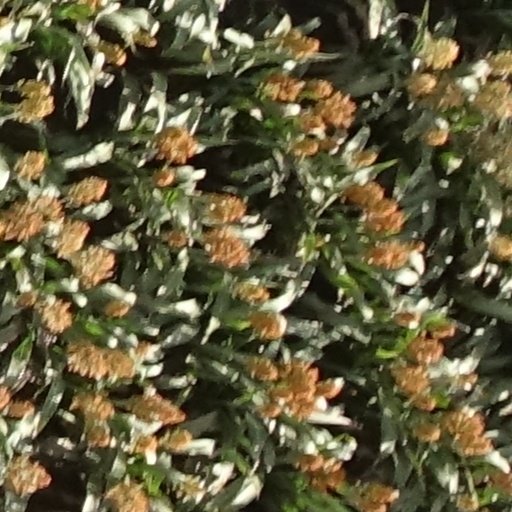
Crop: sorghum